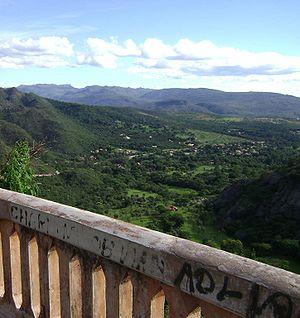
La Serra do Cipó est une formation montagneuse du Minas Gerais au sud-est du Brésil.